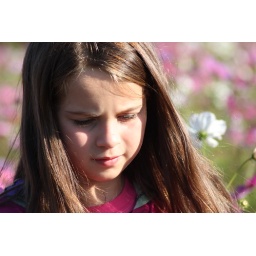
This was taken in a field of flowers and I love the colours of the flowers in the background.